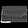
Label: Bag